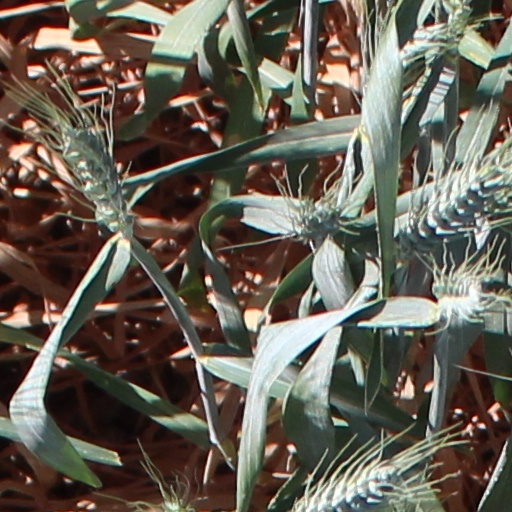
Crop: wheat